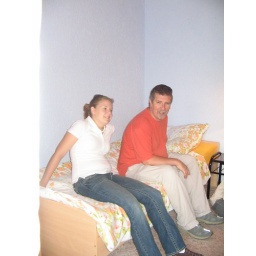
David and Rebecca sitting on her bed in the temporary apt